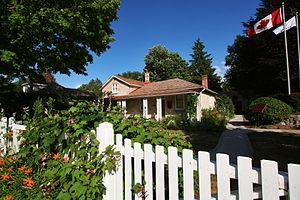
Cet article recense les lieux patrimoniaux du comté de Wellington inscrits au répertoire des lieux patrimoniaux du Canada, qu'ils soient de niveau provincial, fédéral ou municipal.
La maison McCrae, située 108 Water Street à Guelph en Ontario, est la maison natale de John McCrae, médecin militaire, connu comme l'auteur du poème Au champ d'honneur.
Voici la liste des lieux historiques nationaux du Canada situé en Ontario. En mai 2012, on compte 263 lieux historiques nationaux en Ontario, dont 37 sont administrés par Parcs Canada. À ce nombre, il faut ajouter aussi cinq sites qui ont perdu leur désignation. Pour les villes de Toronto, Ottawa et Kingston voir :